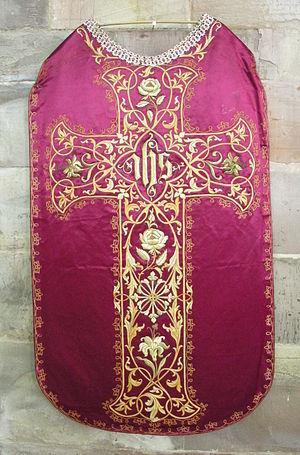
Chasuble pour la Pentecôte et les Martyrs, présentée dans le cadre d'une exposition temporaire à l'abbaye Notre-Dame d'Autrey (Vosges) en 2008.